VFA-195

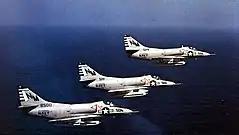
Several A-4C Skyhawks of VA-195 in 1968.

In December 1961, the squadron moved to NAS Lemoore, California. As the Vietnam War flared in the fall of 1964, the squadron made their fourth consecutive deployments on . During the next five years, while operating various models of the A-4 from the decks of "Bon Homme Richard" and , the squadron logged more combat flight hours and sorties than any other squadron in Carrier Air Wing 19 (CVW-19).